Sylvain Laporte

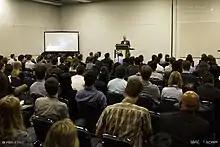
Sylvain Laporte presenting at the Montreal Space Symposium

Sylvain Laporte is a Canadian Armed Forces veteran who served as the 11th president of the Canadian Space Agency from March 2015 until September 3, 2020.